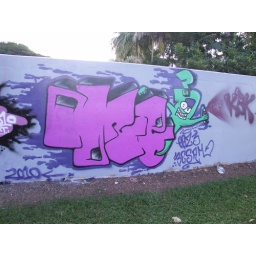
little green man made home in my peice